Gyldenpris

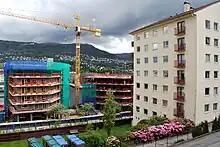
Apartment building from the 1950s and new buildings being built in May 2011.

In the 1950s, Gyldenpris became more densely settled because of the limited supply of building land within Bergen's city limits. The solution to the housing shortage at that time was to build higher. In 1951, the Vestbo housing company built three typical seven-story tower blocks operated by Stranden Boliglag AS (75 units). Later larger apartment blocks were built. The Münsterbekken Housing Cooperative (274 units) was built by Arne Sande AS in 1978, and housing became denser in 1980, when the BOB company built 72 units in the Gyldenpris Housing Cooperative. The most recent major expansion took place in 2004, when the Student Welfare Organization in Bergen built an apartment building with 157 units in the area between the former Høyes winery building and the Gyldenpris soccer field.